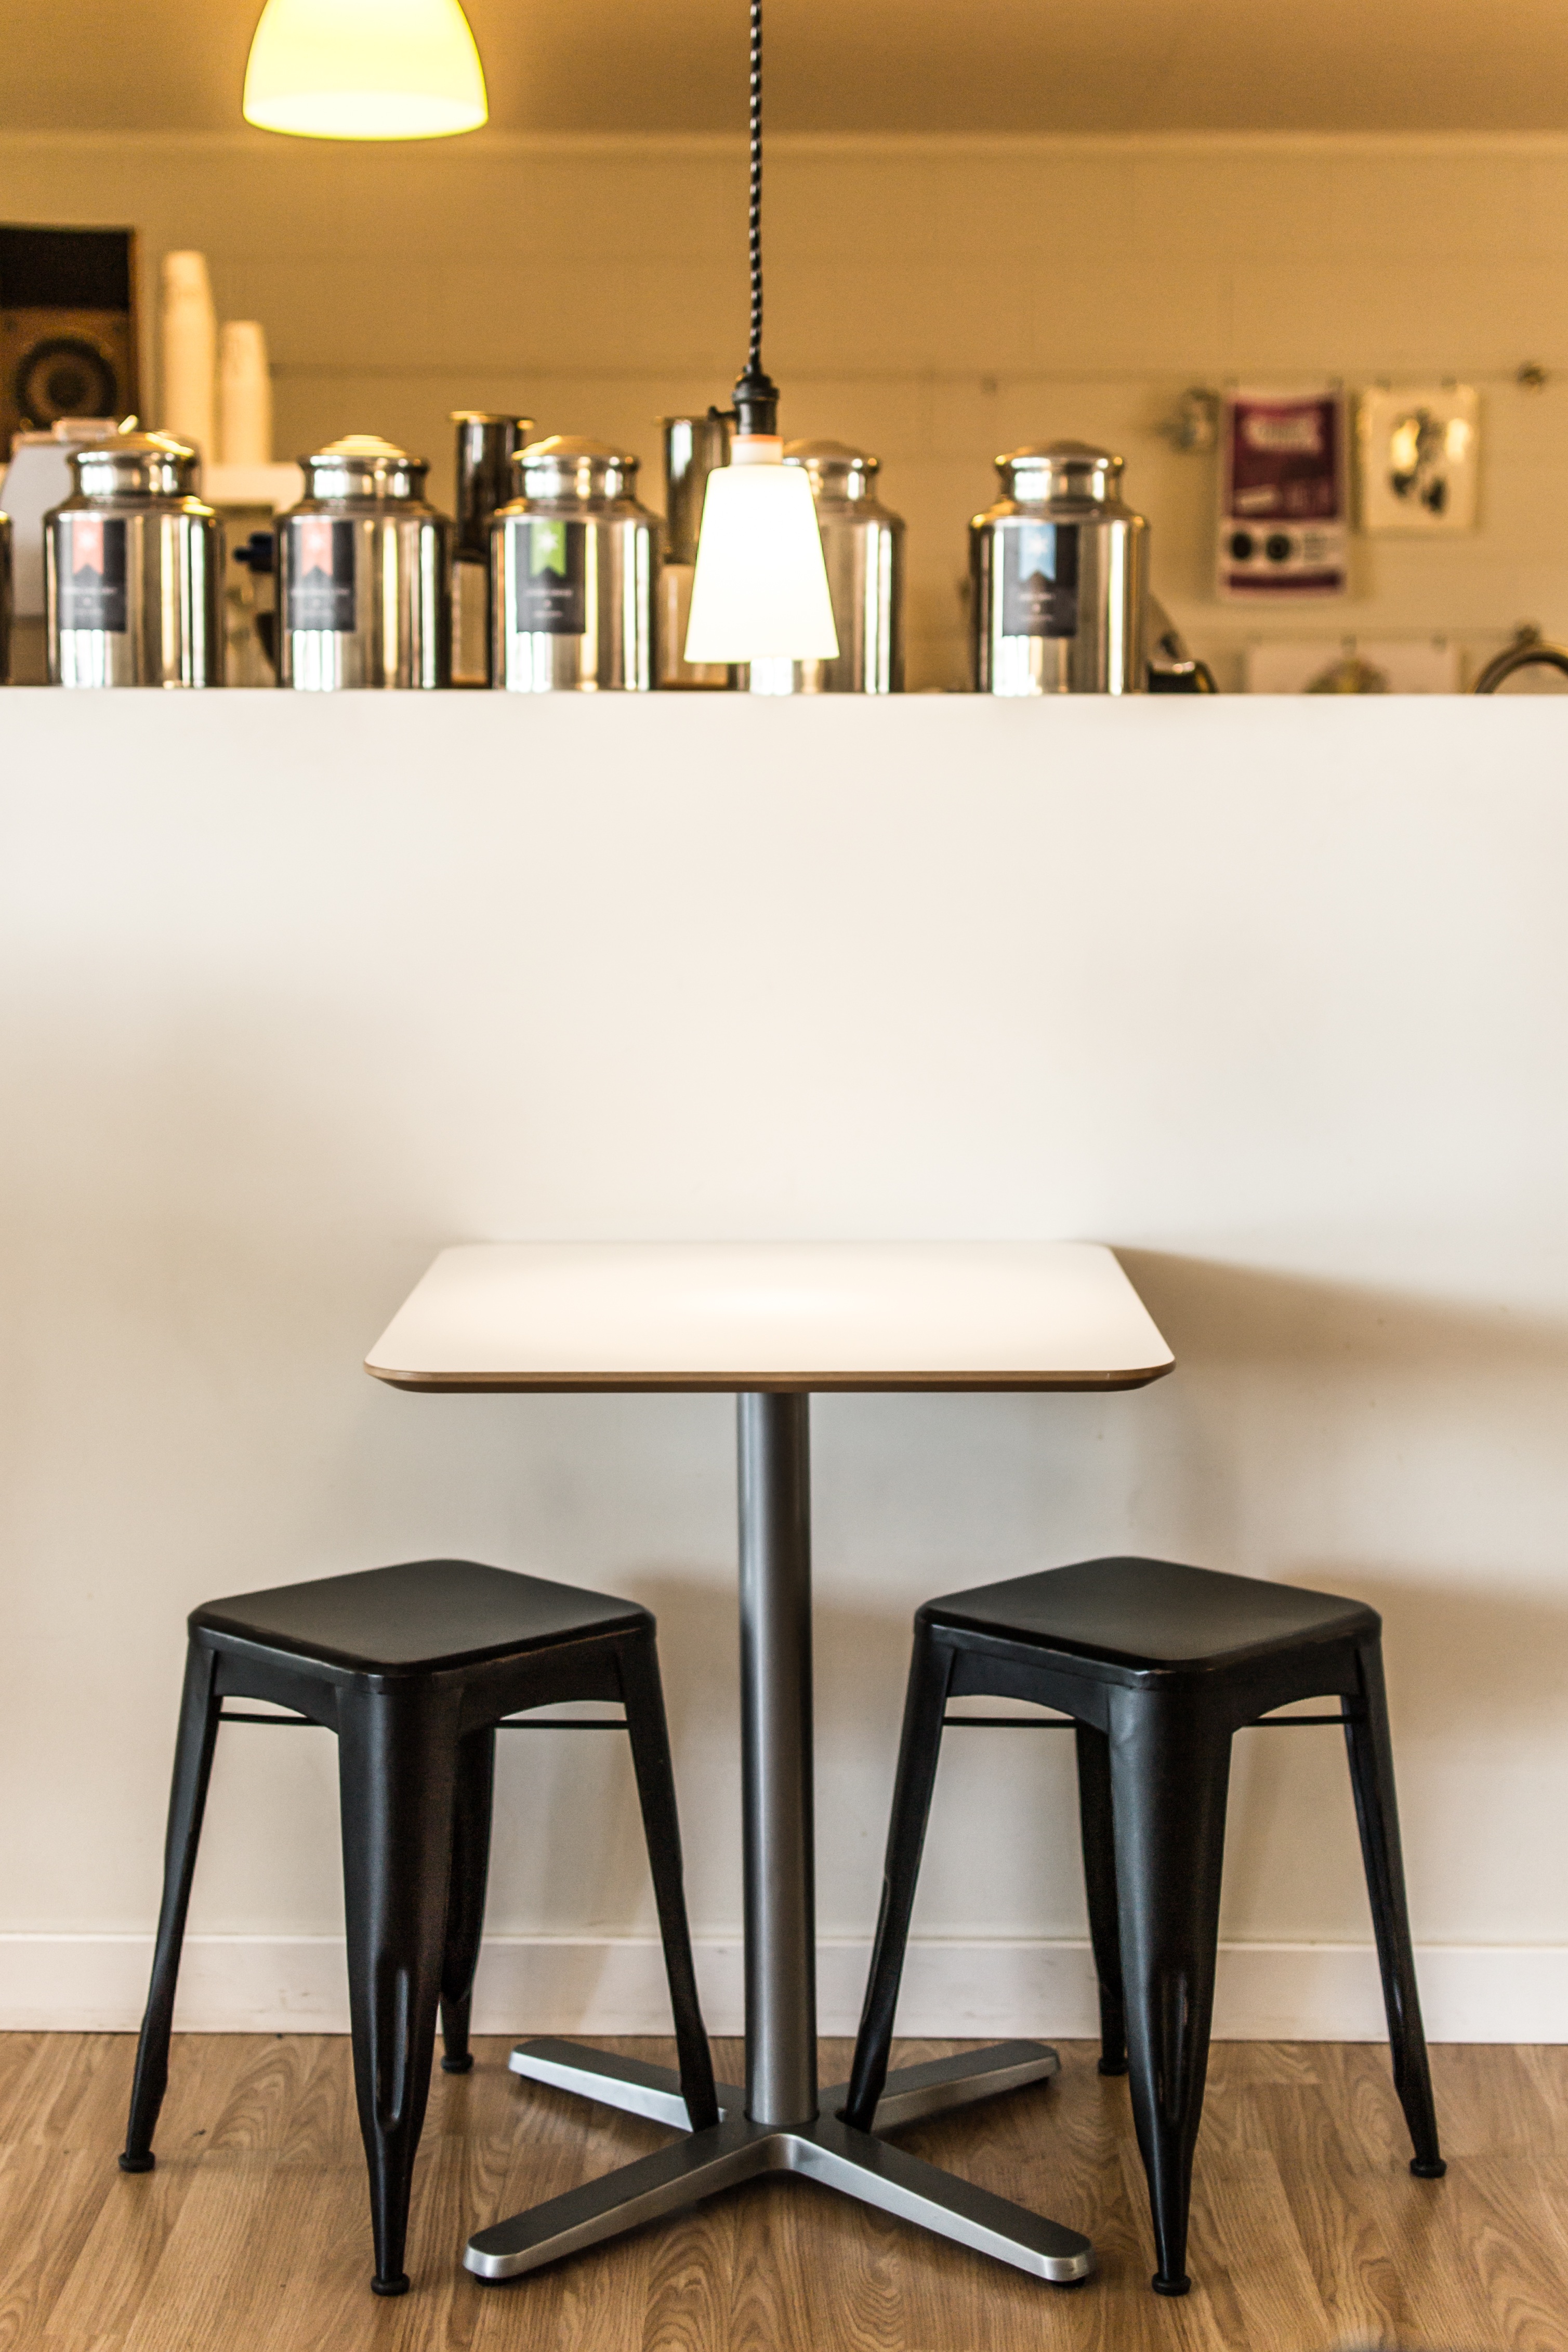
table, wood, floor, furniture, room, interior design, design, dining room